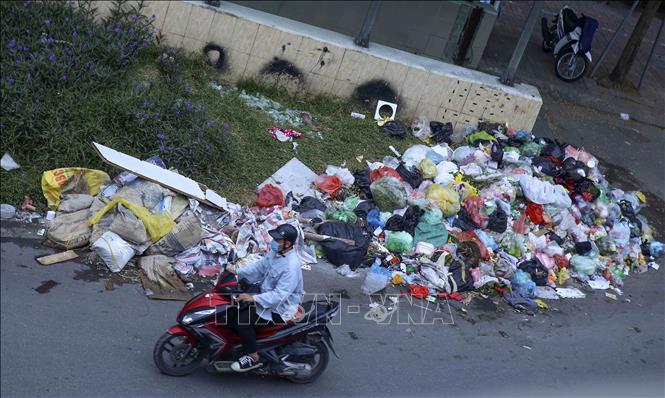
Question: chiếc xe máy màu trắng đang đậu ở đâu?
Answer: chiếc xe máy màu trắng đang đậu trên vỉa hè